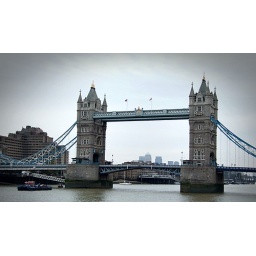
tower bridge in sept